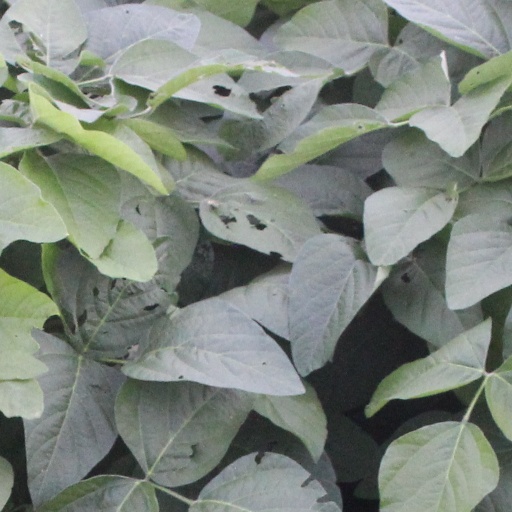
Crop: soybean